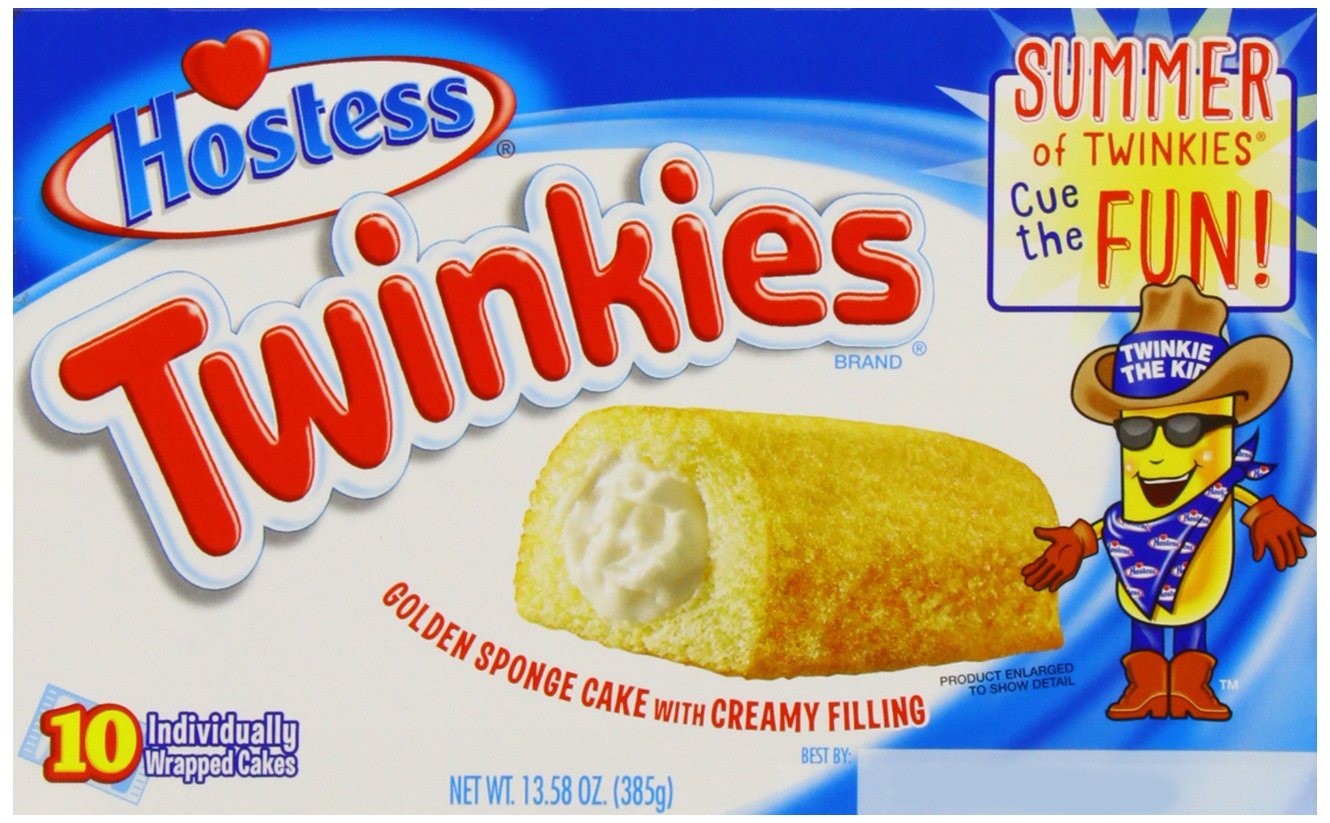
Item Name: Hostess Twinkies 385 g (Pack of 1, Total 10 Cakes)
Value: 13.58
Unit: Ounce

Price: 10.1